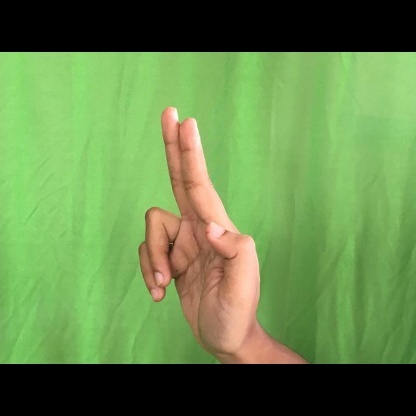
Mudra: Ardhapathaka